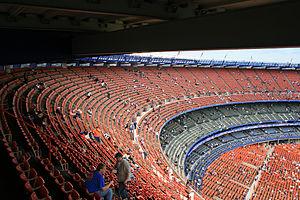
Le Shea Stadium était un stade de baseball, situé à Flushing dans l'arrondissement de Queens, à New York. Le Shea Stadium se situait aux alentours de Flushing Meadows-Corona Park et se trouvait donc à proximité de l'aéroport de LaGuardia et des terrains de tennis de l'US Open.